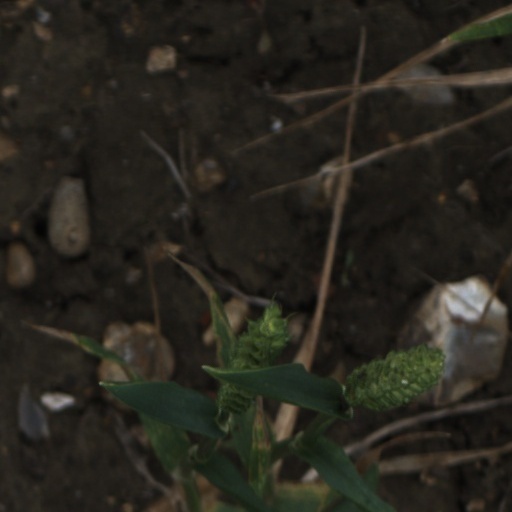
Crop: wheat